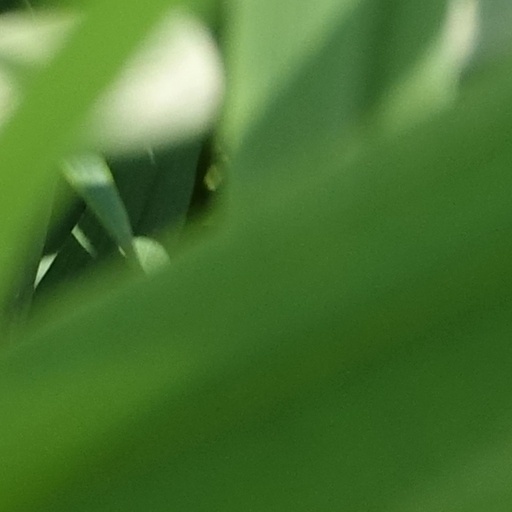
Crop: wheat